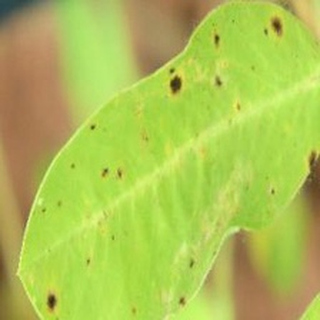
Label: groundnut_late_leaf_spot